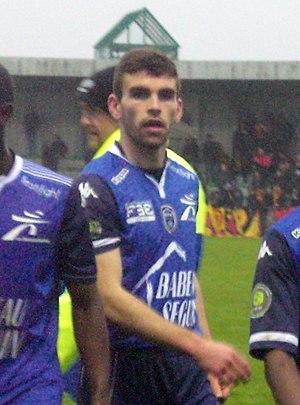
Thomas Dasquet lors du match RC Lens B / ES Troyes B, comptant pour la dix-huitième journée du Championnat de France de football amateur (CFA), le13 février 2016, au Stade François Blin d'Avion.